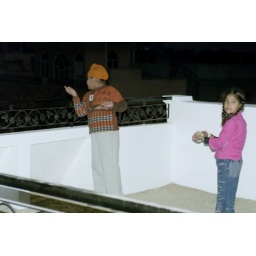
On the roof of Bintoo's house in Nabha